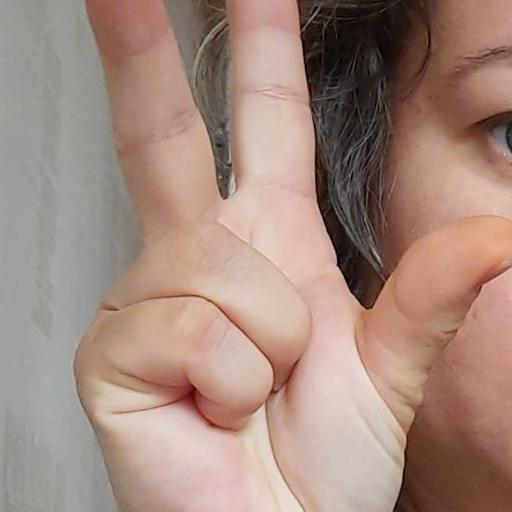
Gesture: three2